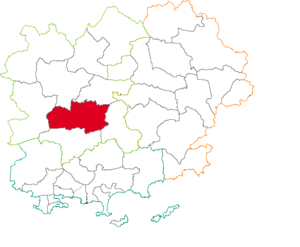
Situation du canton dans le département du Var
Le canton de Brignoles est un canton français situé dans le département du Var et la région Provence-Alpes-Côte d'Azur.